Francesca Bonnemaison i Farriols

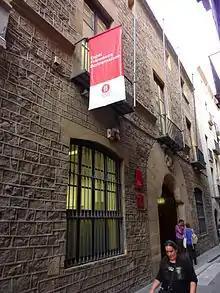
Francesca Bonnemaison Centre in Barcelona

Bonnemaison devised a project, Women's Popular Library and the Culture Institute, in 1909 to provide opportunity to single, working-class women to get education. She established first library exclusively for women in Europe, Biblioteca Popular de la Dona (which was rechristened Biblioteca Francesca Bonnemaison), at Sant Pere, Santa Caterina i la Ribera, Barcelona.